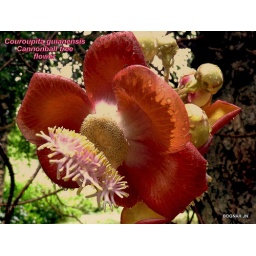
Cannonball tree flower in Seychelles